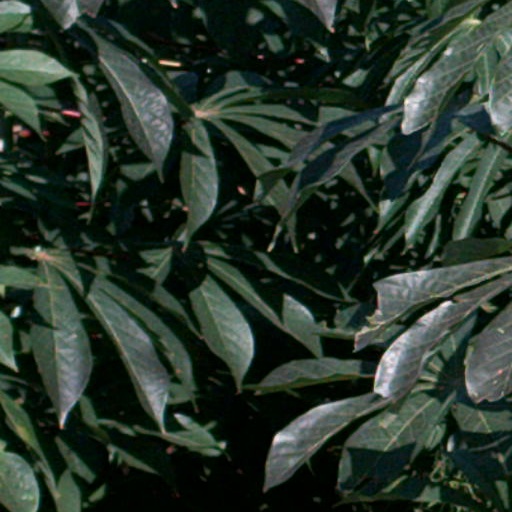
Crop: cassava